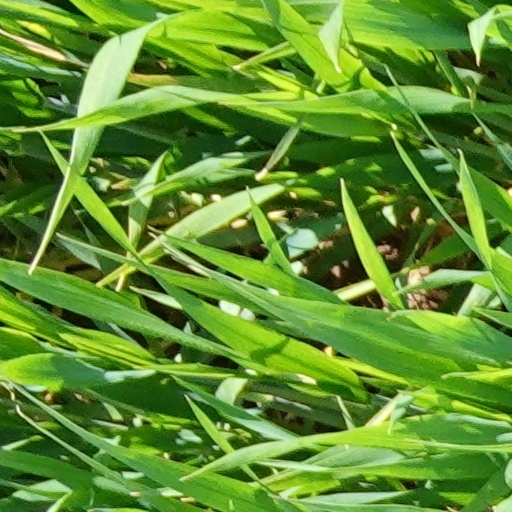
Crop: wheat